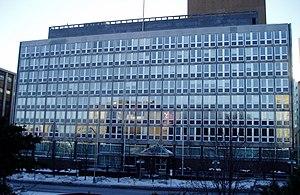
Les représentations diplomatiques britanniques constituent un des plus grands réseaux diplomatiques dans le monde. Notez que les missions diplomatiques britanniques dans les capitales des autres pays du Commonwealth britannique sont appelées « hauts-commissariats » ; le terme « ambassade » est réservé pour les missions diplomatiques dans les capitales du reste du monde.
Le Haut-commissariat du Royaume-Uni au Canada est située au 80 Rue Elgin au centre d'Ottawa, face au Centre national des arts et non loin de la Colline du Parlement. Le bâtiment actuel fut inauguré en 1964. Précédemment le site abritait l'Union Hotel, construit dans les années 1850 puis démoli en 1962.